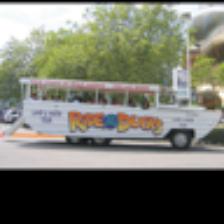
Label: NonHuman